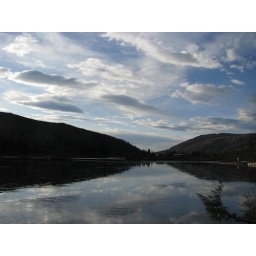
Reflection of the sky in frozen water